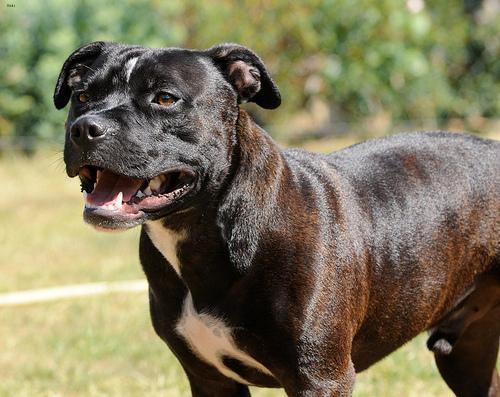
staffordshire bull terrier